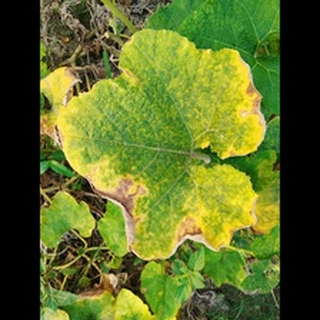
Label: pumpkin_mosaic_disease